Calton Hill, Derbyshire

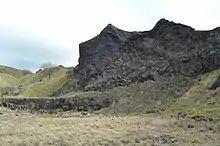
Calton Hill quarry

Calton Hill is a Site of Special Scientific Interest in Derbyshire, England, showing Olivine Diorite magma chamber.